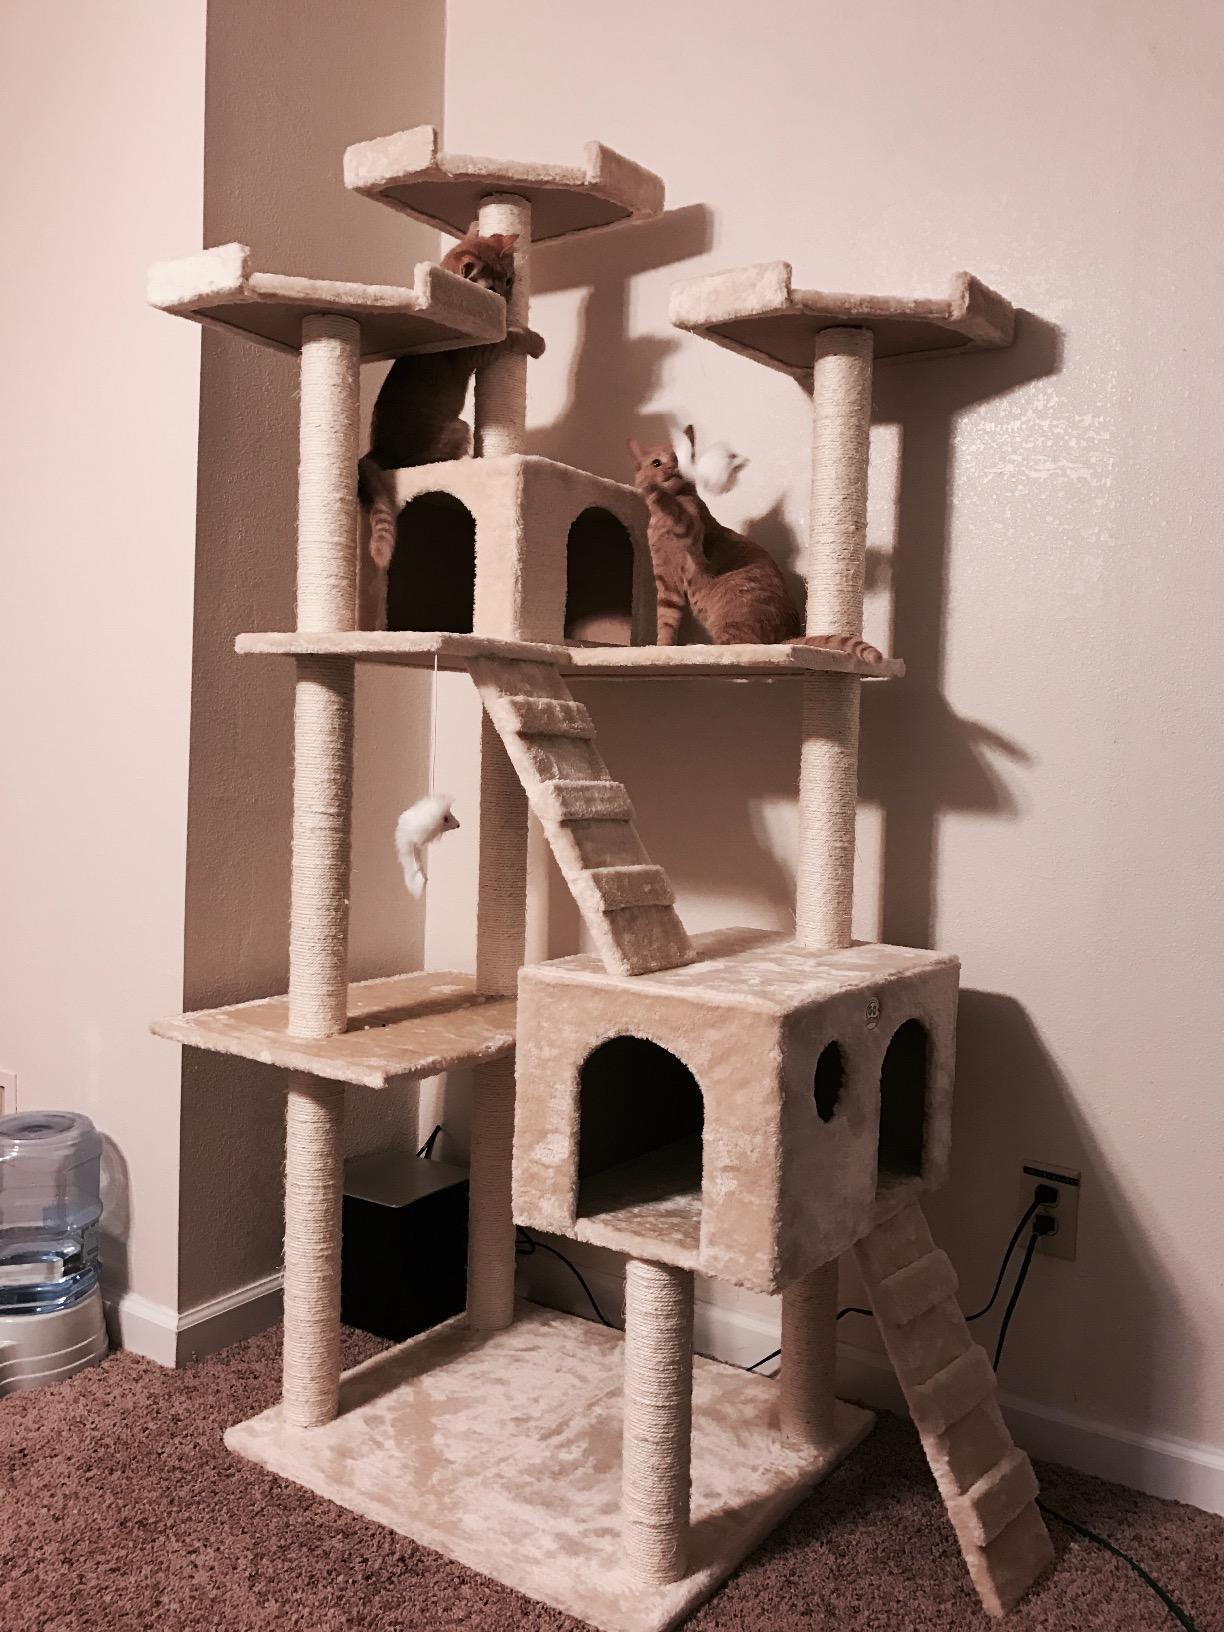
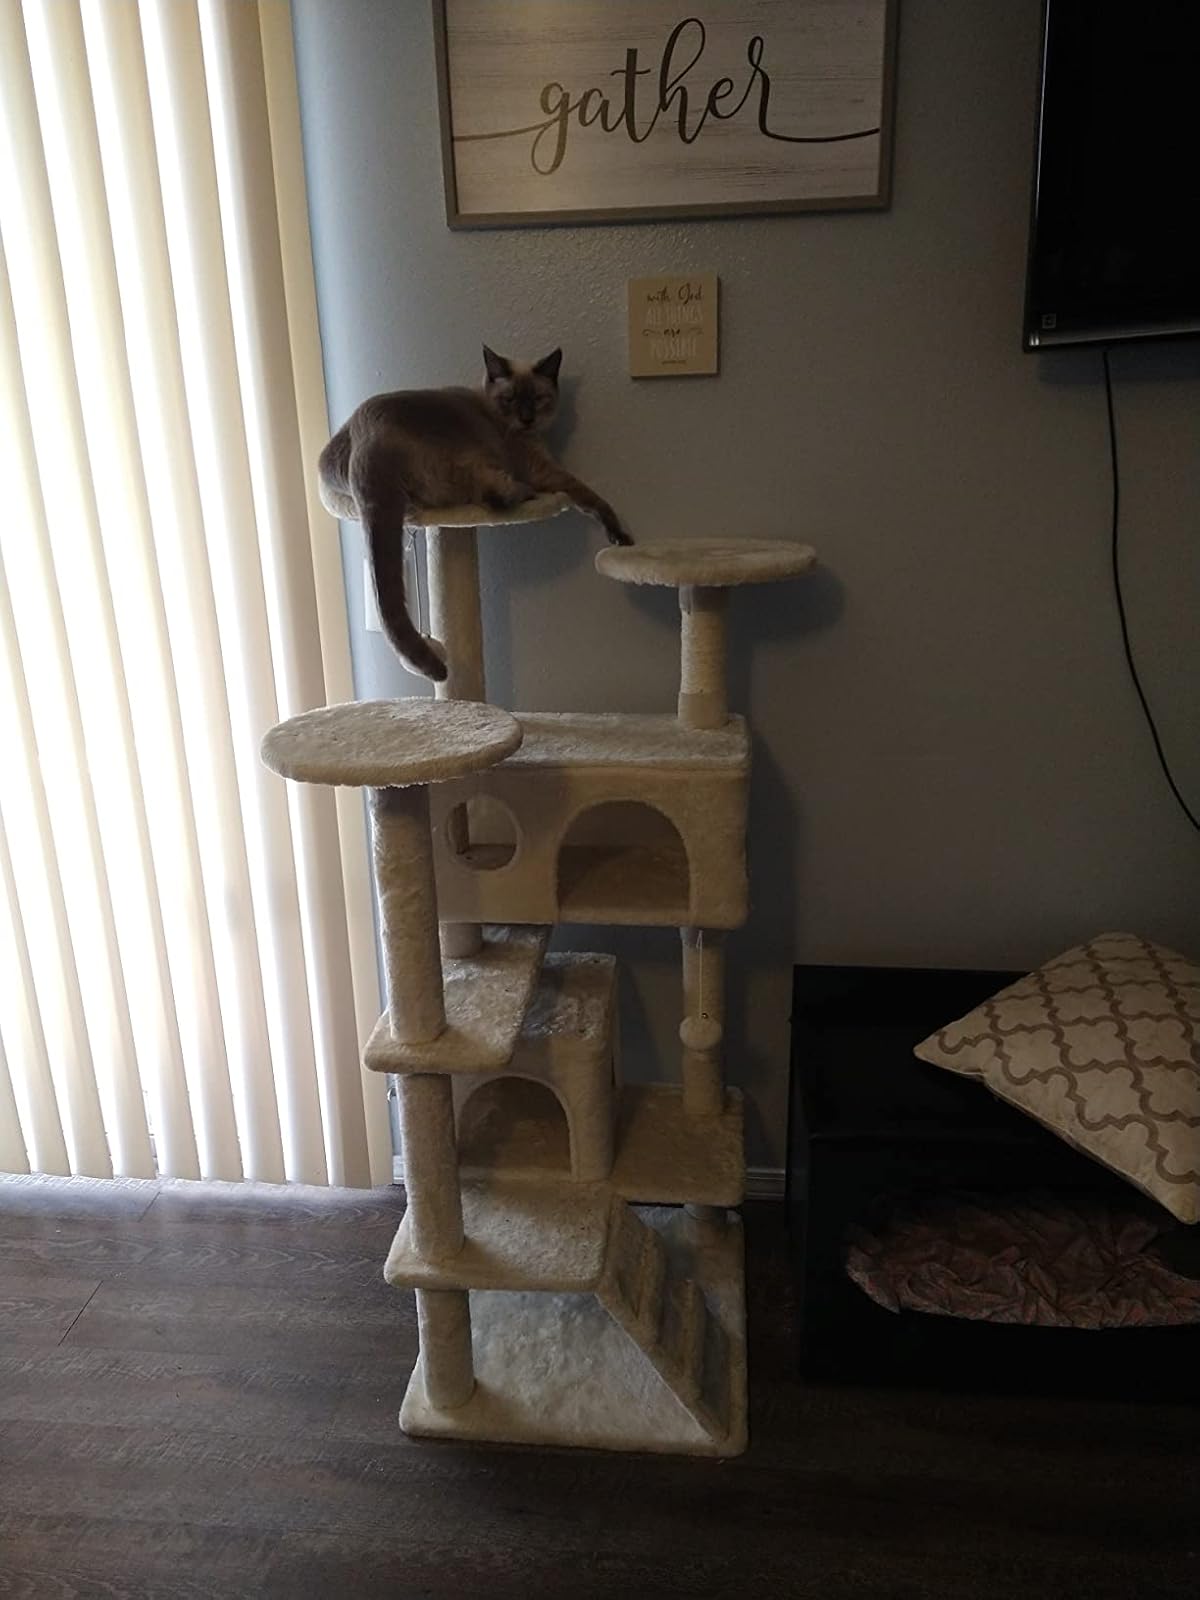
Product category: items_cat tree
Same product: no